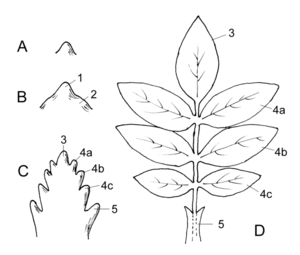
Blad (plantedel) / Vækst og varighed
Udvikling af et finnet blad. A Bladvækstpunkt på skuddet, B Udspaltning i vækstpunkter for endeblad (1) og sideblade (2), C Bladfinneanlæg, D Færdig bladfinne. 3 Endeblad, 4a,b,c Sidefinner, 5 fodflige
Bladet er ud over stænglen og roden et af de tre grundorganer hos de højere planter, og i fagsproget betegnes det som organtypen phyllom. Blade er udvoksninger ved siden af knopperne på stænglen. Bladenes oprindelige funktion er fotosyntese og transpiration. Planter kan i et vist omfang også optage vand igennem bladene.